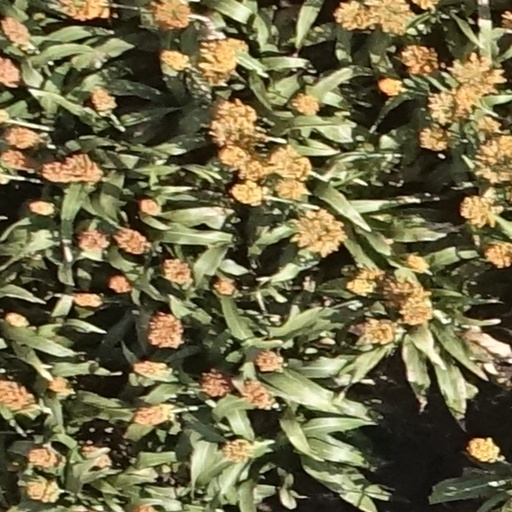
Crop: sorghum